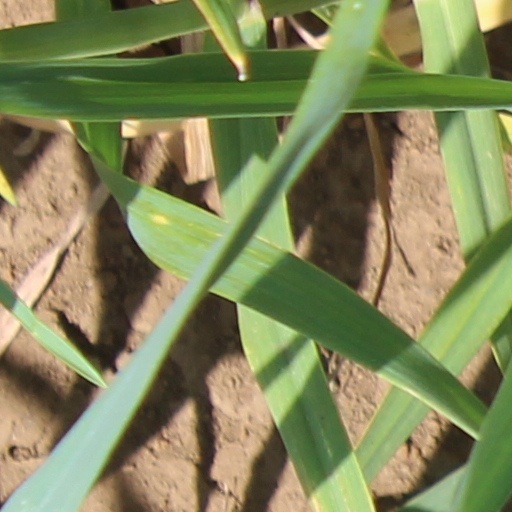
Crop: wheat